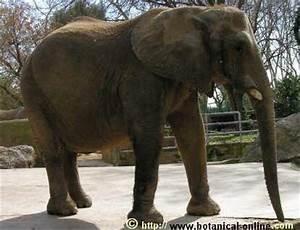
elephant